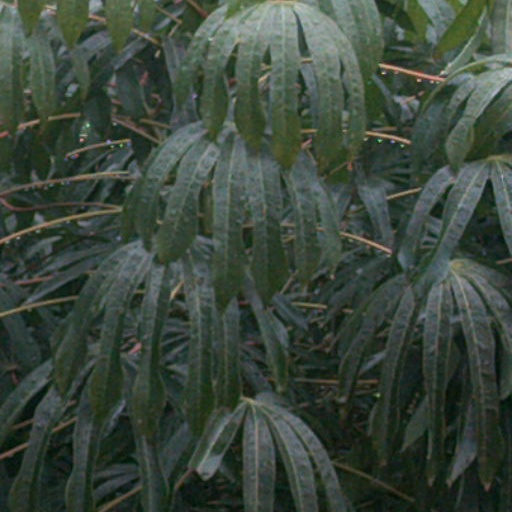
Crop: cassava